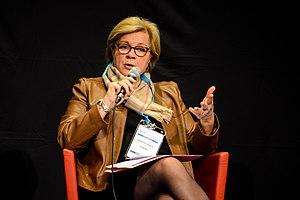
Intervention lors d'un colloque dédié à l'enseignement supérieur à Paris Dauphine.
Catherine Vautrin, née le 26 juillet 1960 à Reims, est une femme politique française. Députée de la Marne et vice-présidente de l'Assemblée nationale jusqu'en juin 2017, elle est actuellement présidente du Grand Reims.